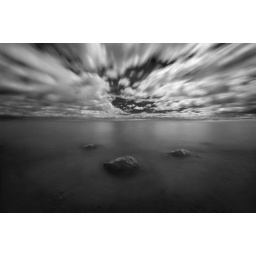
moving clouds over lake